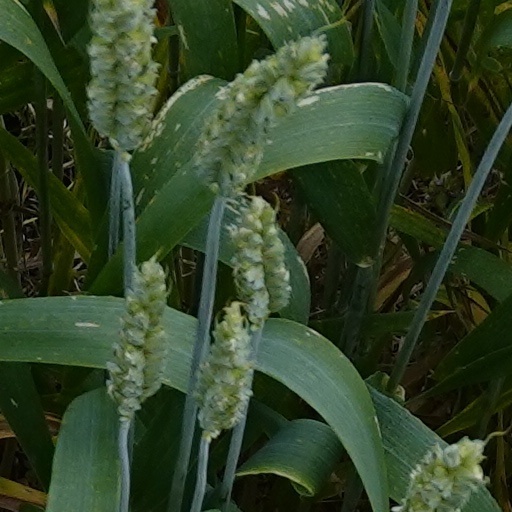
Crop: wheat